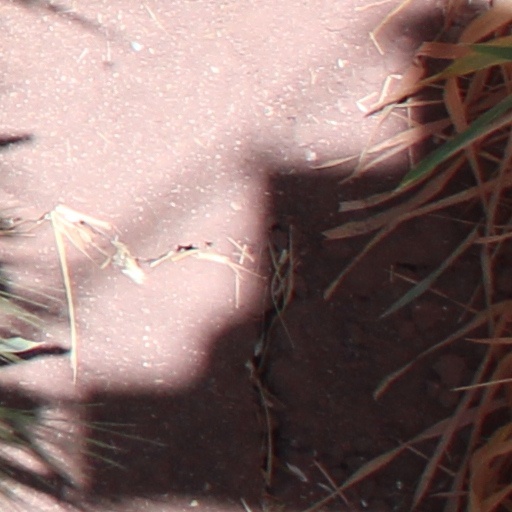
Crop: wheat